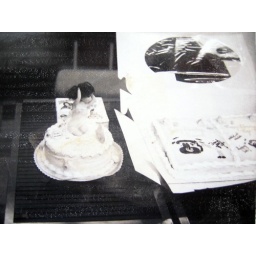
and then the nekkid lady hung from the rearview mirror in the car for months afterwards